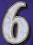
Number: 6